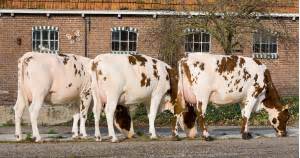
Label: cow